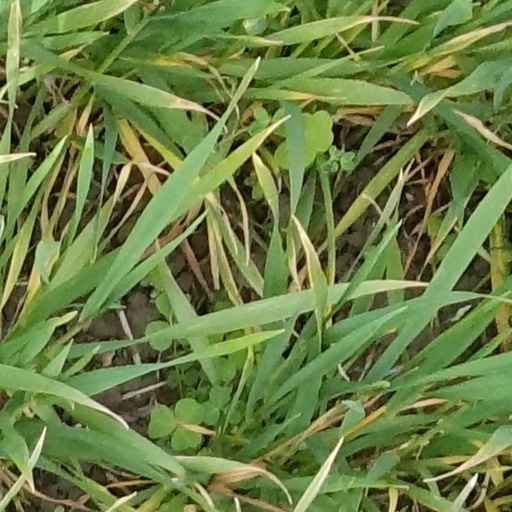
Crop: wheat